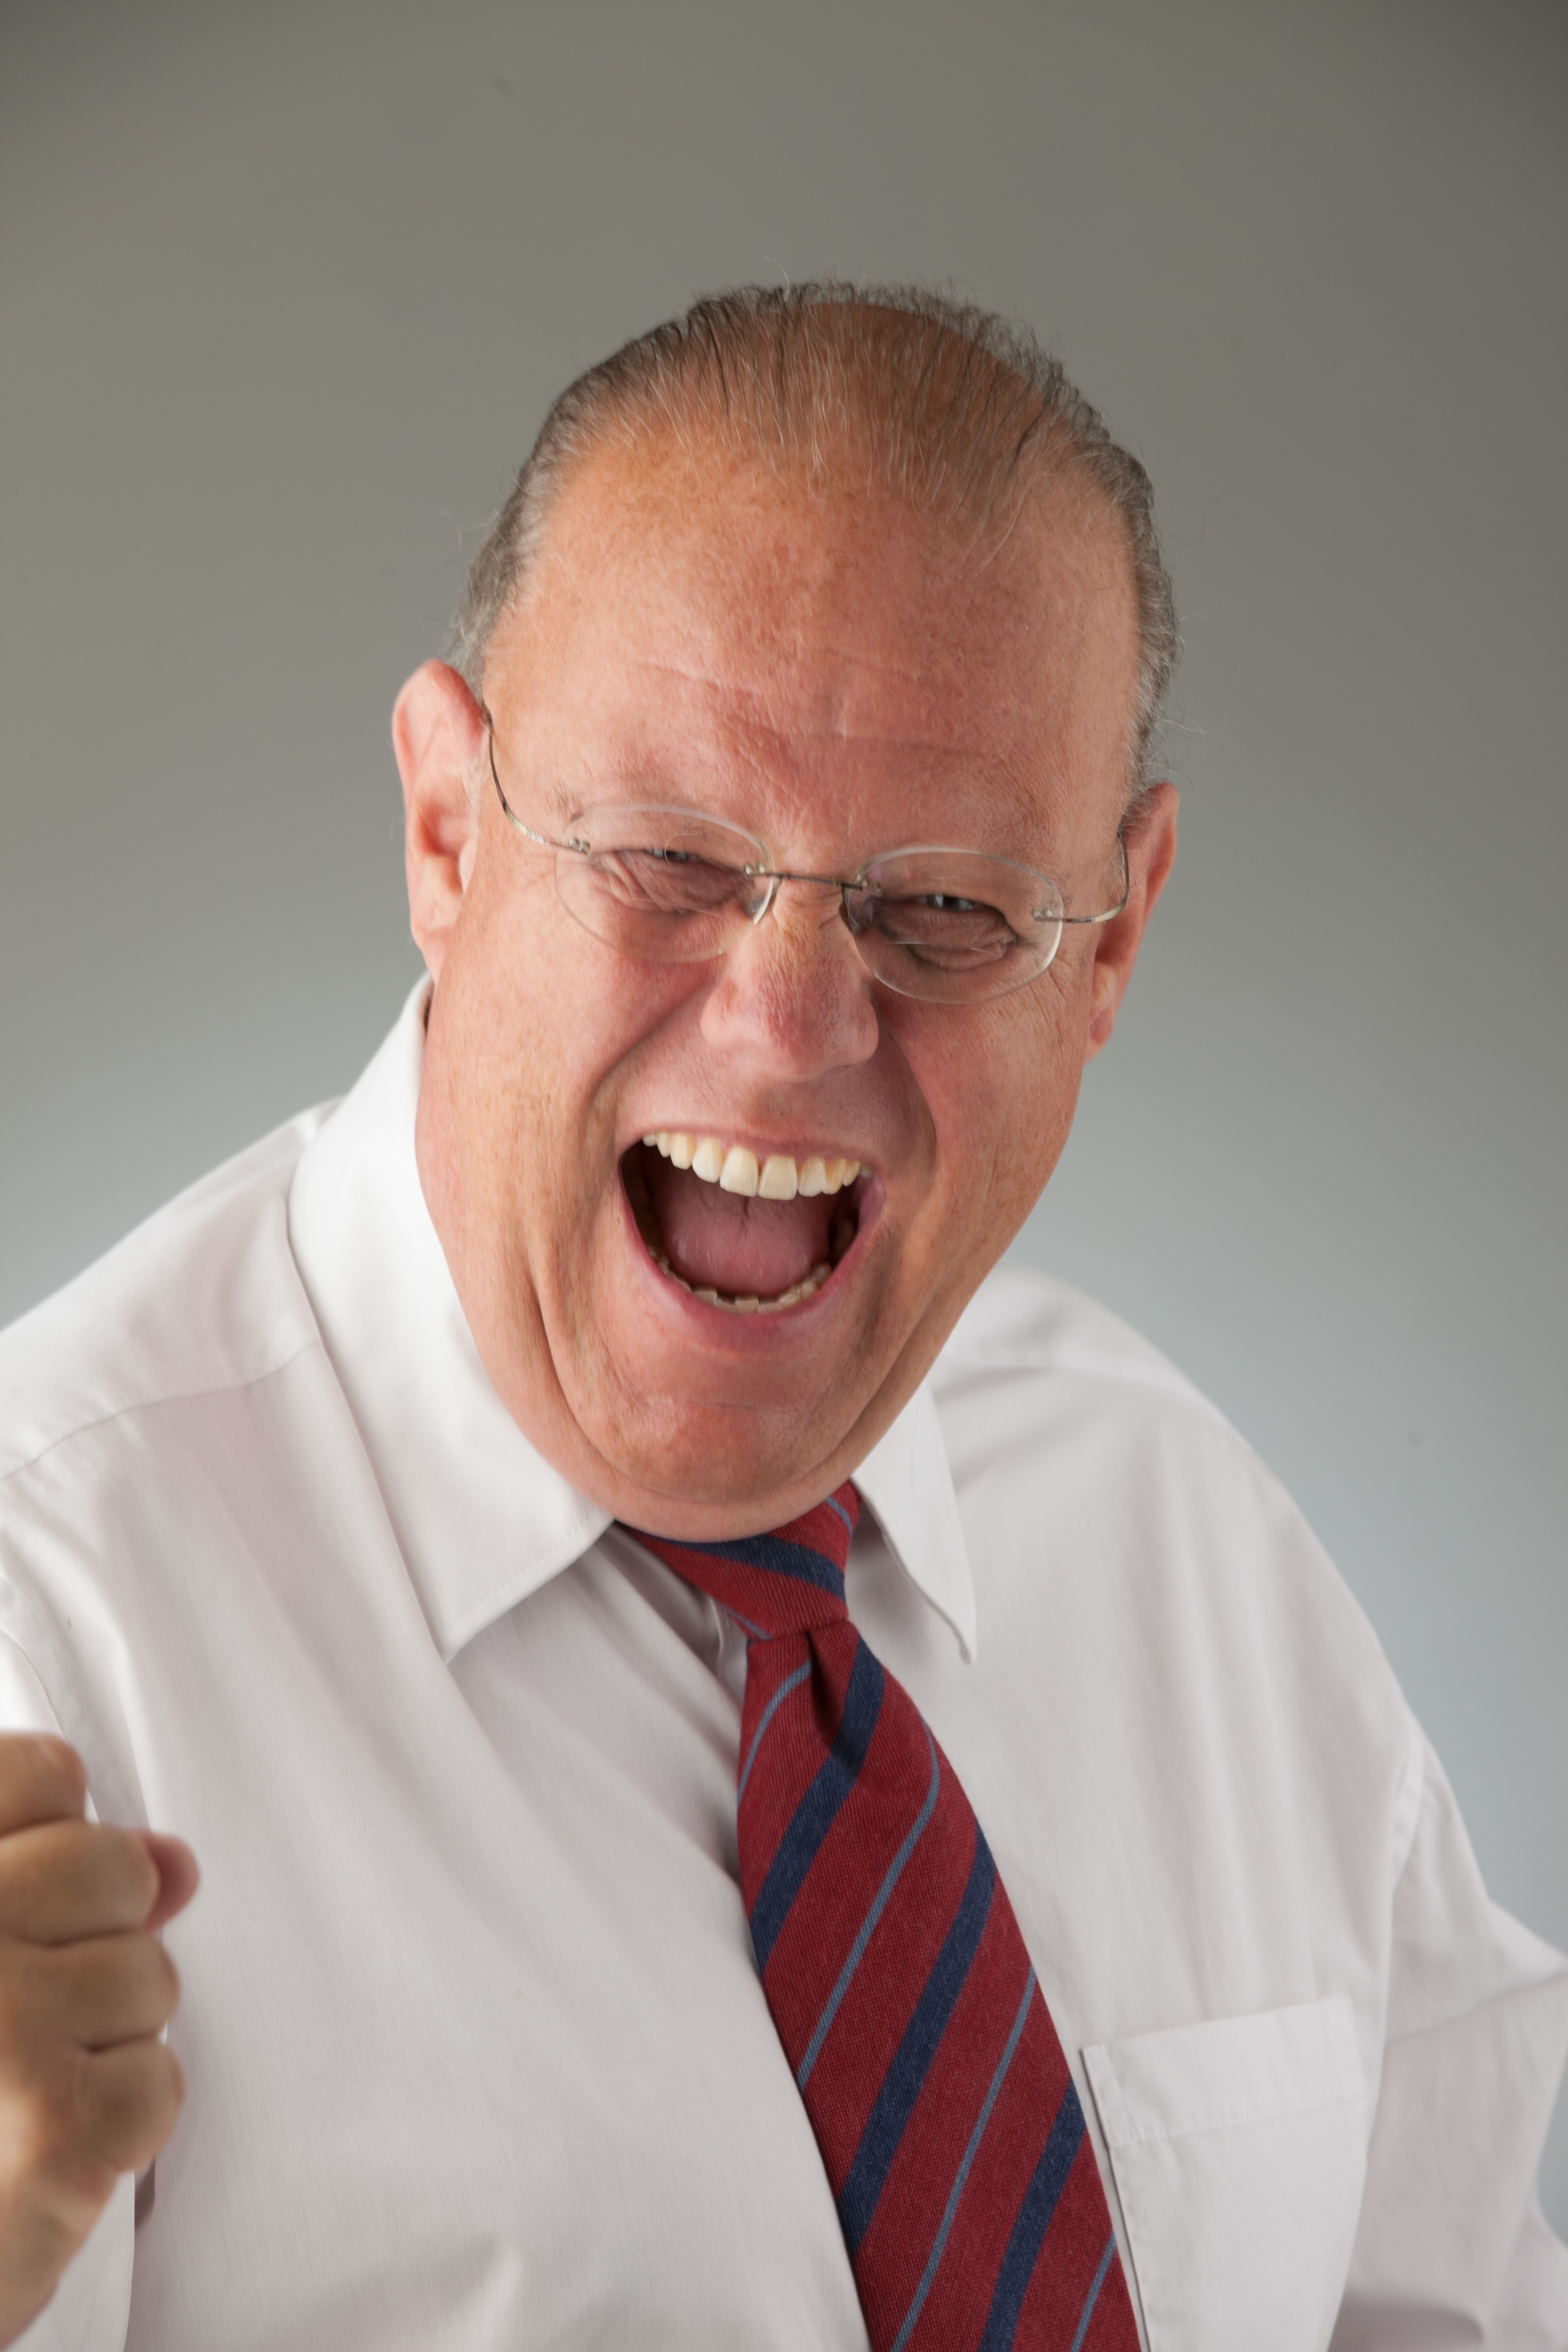
man, person, portrait, tie, professional, profession, energy, senior citizen, university, speech, lecturer, lecture, emotion, seminar, grandparent, sense, rhetoric, university of applied sciences